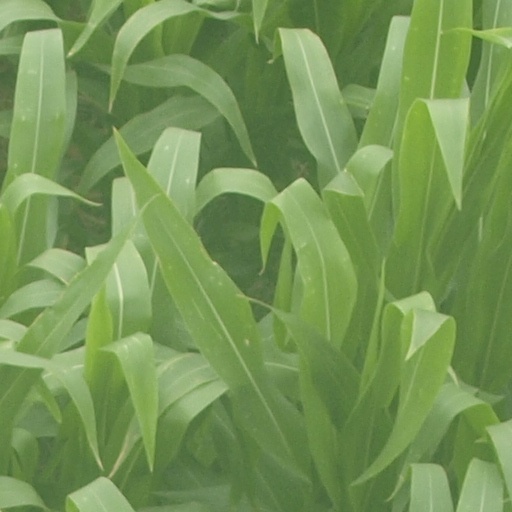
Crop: maize; corn